Islam in the United Kingdom

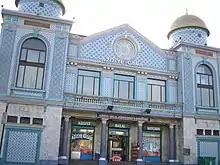
Aziziye Mosque in Stoke Newington, London.

People of Bangladeshi descent are the second largest Muslim community (after Pakistanis), 15% of Muslims in England and Wales are of Bangladeshi descent, one of the ethnic groups in the UK with the largest proportion of people following a single religion, being 92% Muslim. The majority of these Muslims come from the Sylhet Division of Bangladesh. Many mosques opened by the British Bangladeshi community are often named after Shah Jalal and other Sufi saints who took part in the Islamic conquest of Sylhet in 1303. British Bangladeshi Muslims are mainly concentrated in London (Tower Hamlets and Newham), Luton, Birmingham and Oldham. The Bangladeshi Muslim community in London forms 24% of the Muslim population, larger than any other ethnic group. Other smaller Bangladeshi Muslim communities are present in Newcastle upon Tyne, Bradford, Manchester, Sunderland, Portsmouth, and Rochdale.